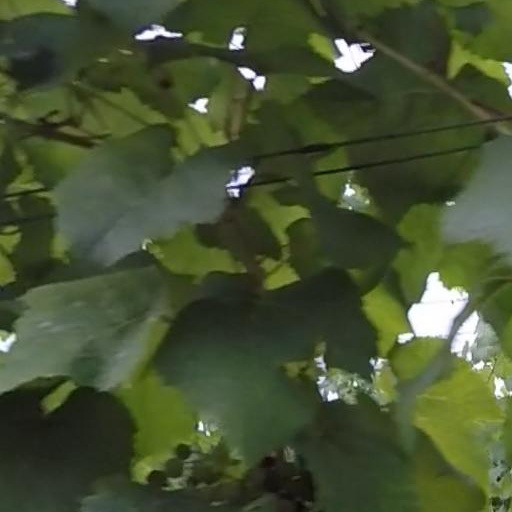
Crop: grape